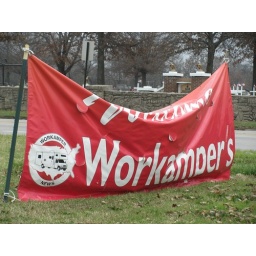
The sign at the Express Employment Professionals office in Independence welcoming us.